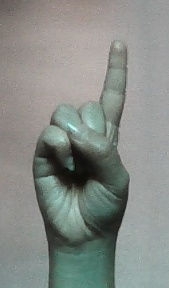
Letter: bb